Minami-Nakagō Station

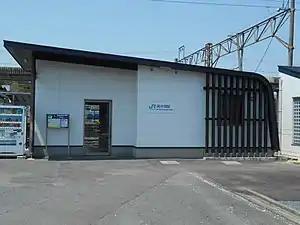
Minami-Nakagō Station, April 2017

is a passenger railway station located in the city of Kitaibaraki, Ibaraki Prefecture, Japan, operated by the East Japan Railway Company (JR East).